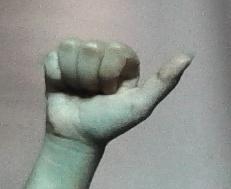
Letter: dhad